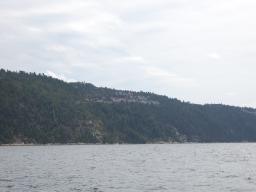
Label: Background_without_leaves